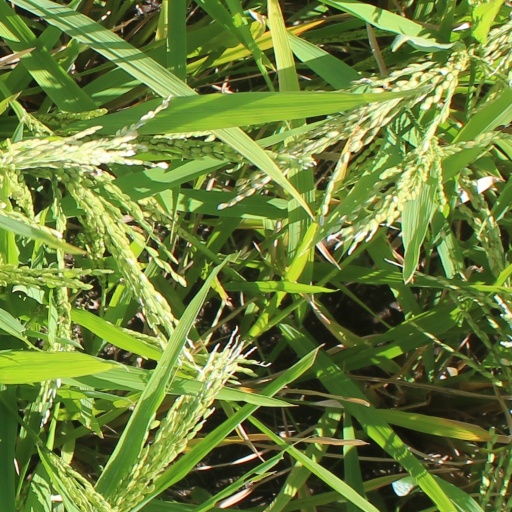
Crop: rice